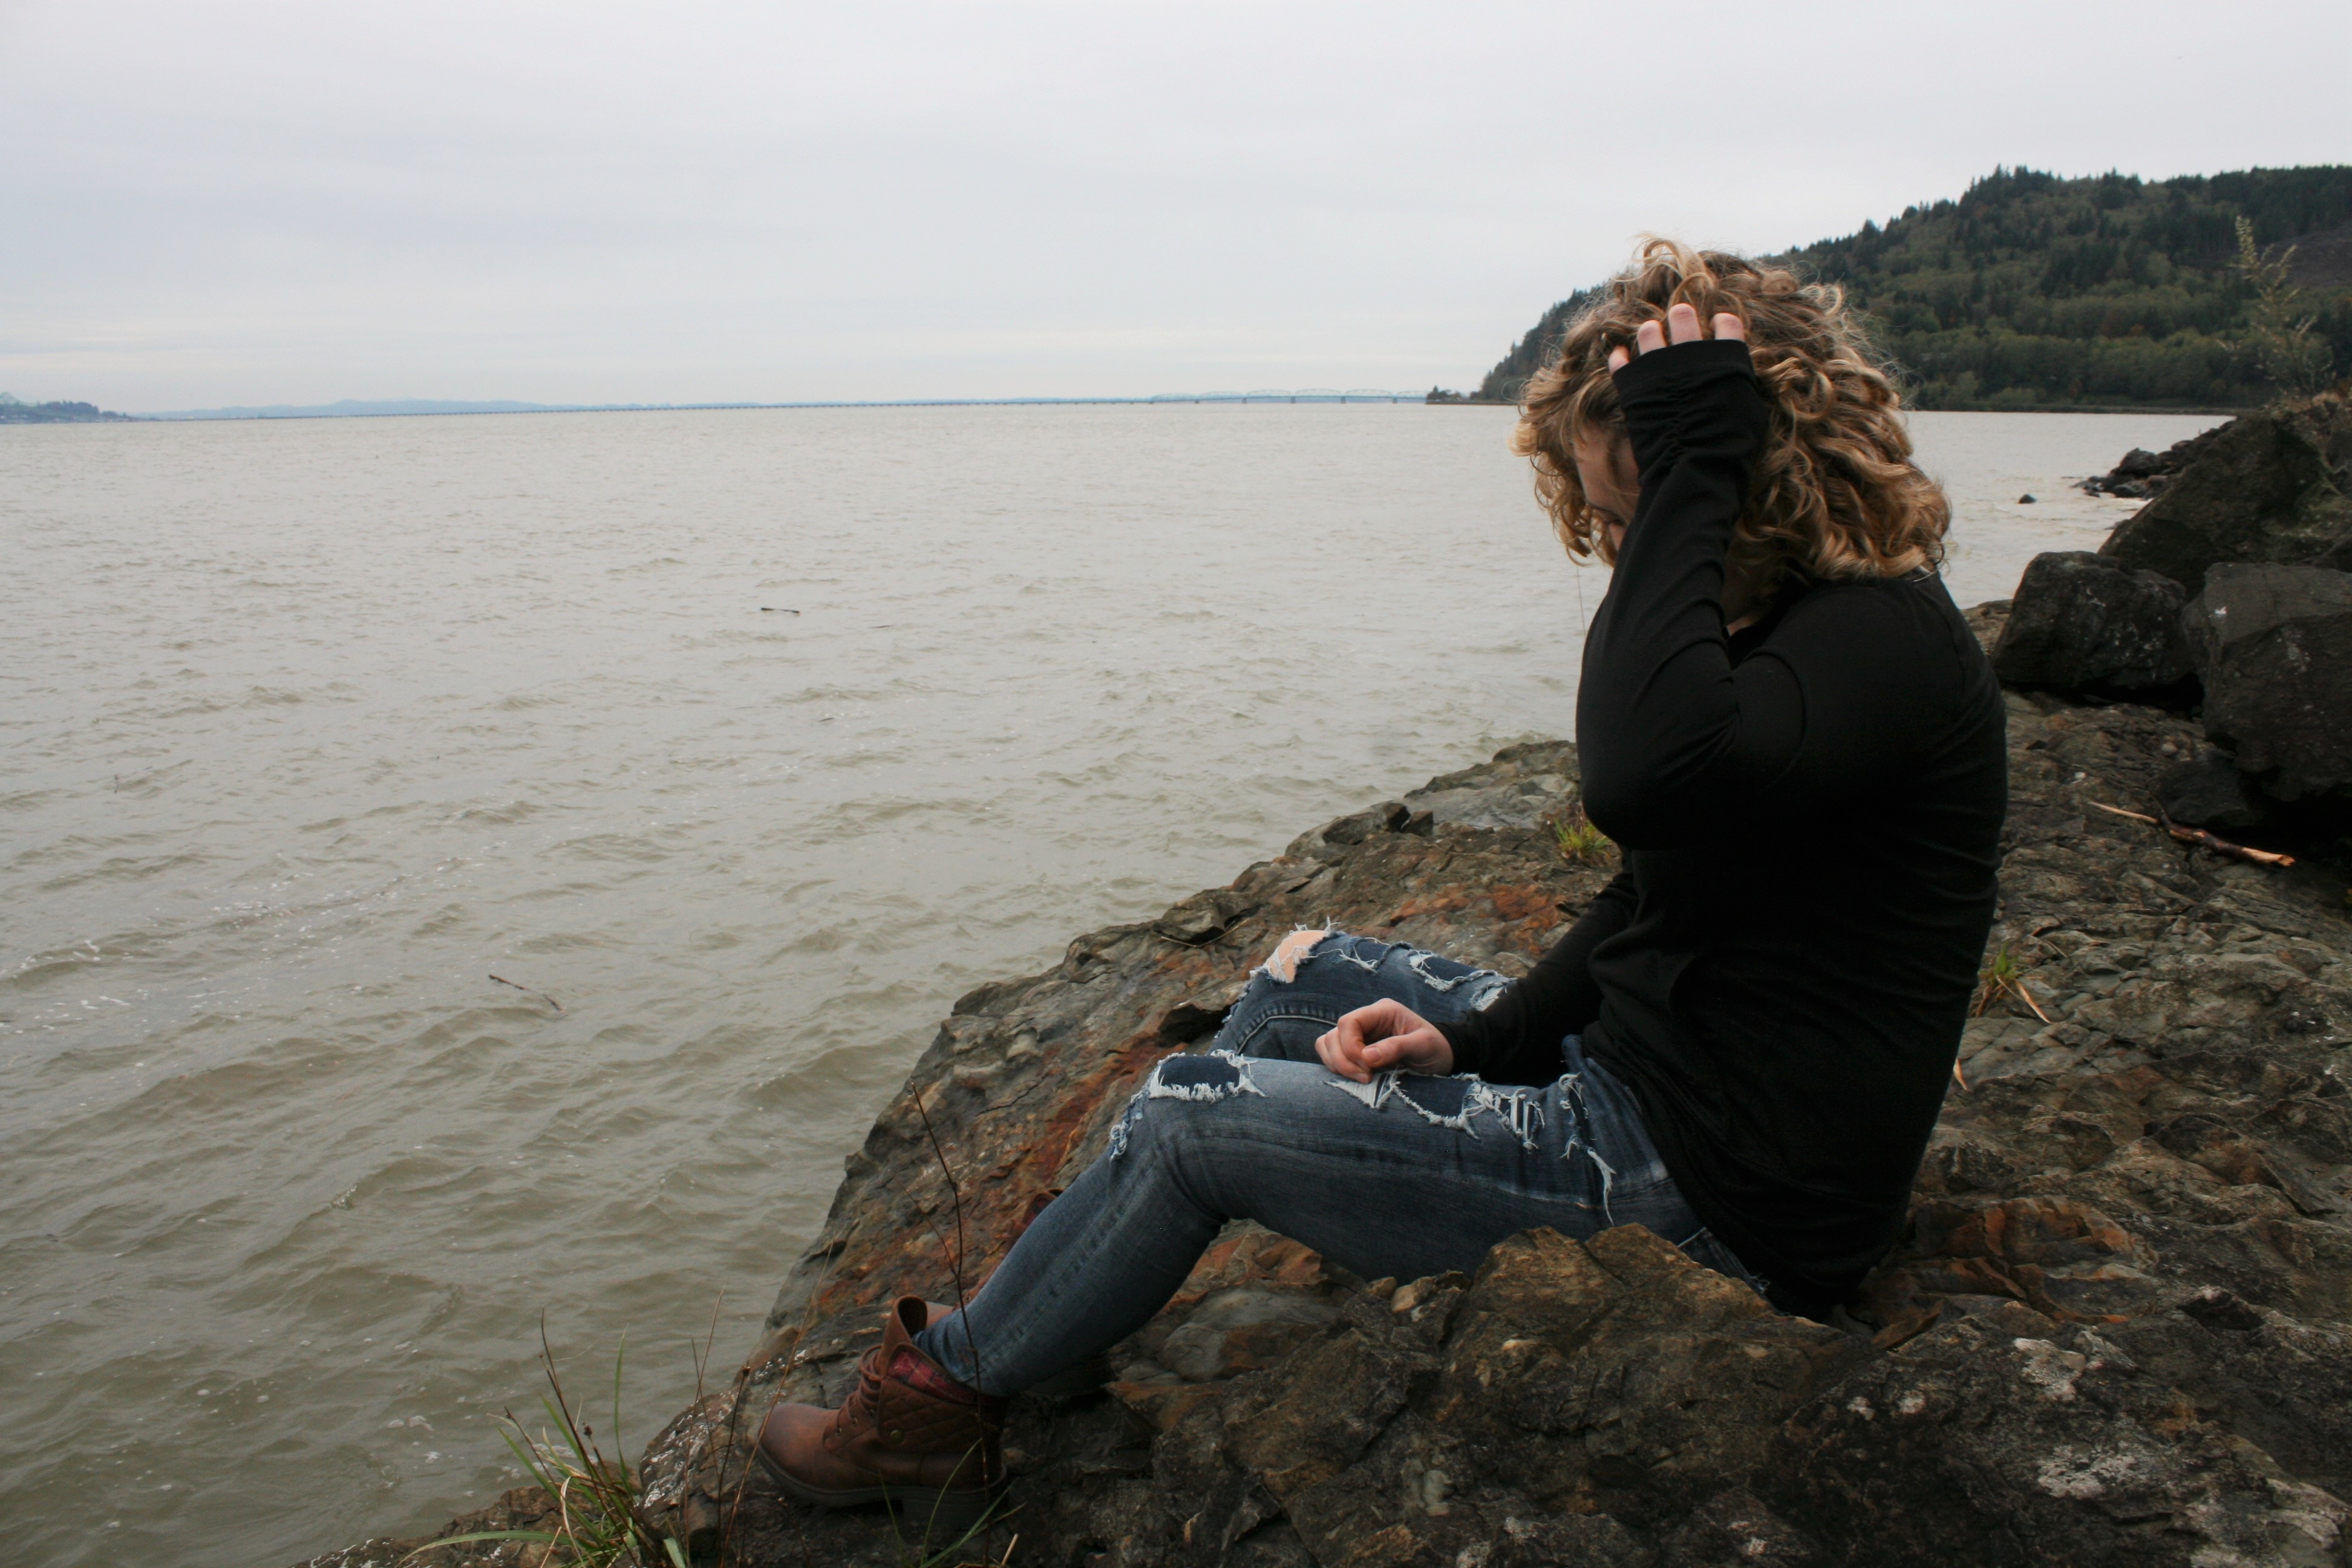
beach, sea, coast, rock, shore, terrain